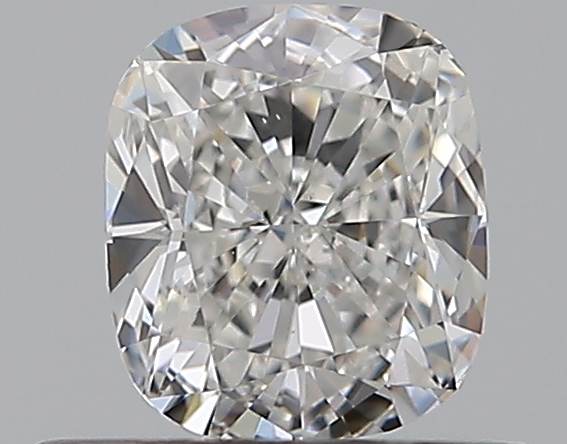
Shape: cushion
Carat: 0.5
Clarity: VS2
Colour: G
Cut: EX
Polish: EX
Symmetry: VG
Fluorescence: F
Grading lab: GIA
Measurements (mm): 4.85 x 4.22 x 2.88